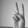
ASL letter: V